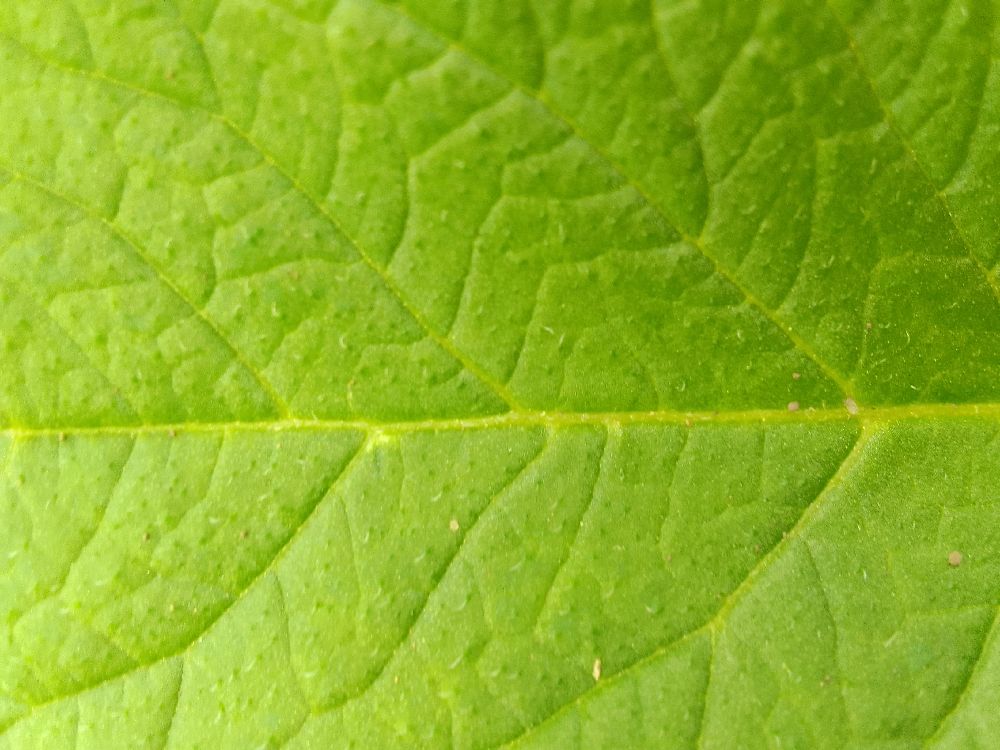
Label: Healthy